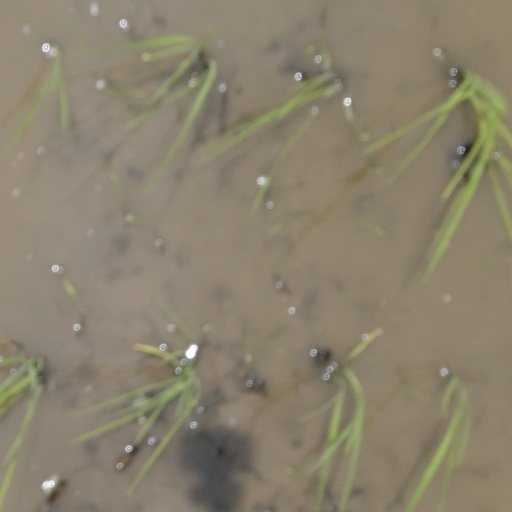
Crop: rice